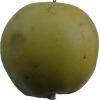
Label: Apple 13